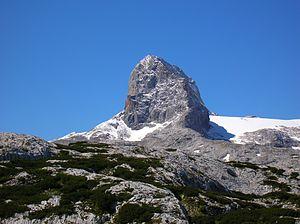
Le massif du Dachstein est une chaîne de montagnes fortement karstique des Préalpes orientales septentrionales. Elle se situe entièrement en Autriche, s'étendant sur des portions du land de Salzbourg, de la Haute-Autriche et la Styrie : aussi l'appelle-t-on fréquemment la « chaîne des trois pays ». Le point culminant de cette chaîne montagneuse est le Hoher Dachstein, d'une altitude de 2 995 m.